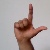
The image shows a hand gesture representing the letter 'L' in Indian Sign Language.